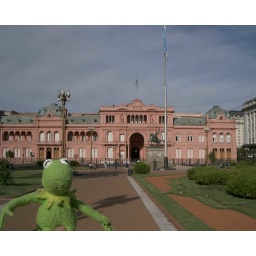
In Argentina the president lives in the pink house, it used to be white but his wife had it painted.